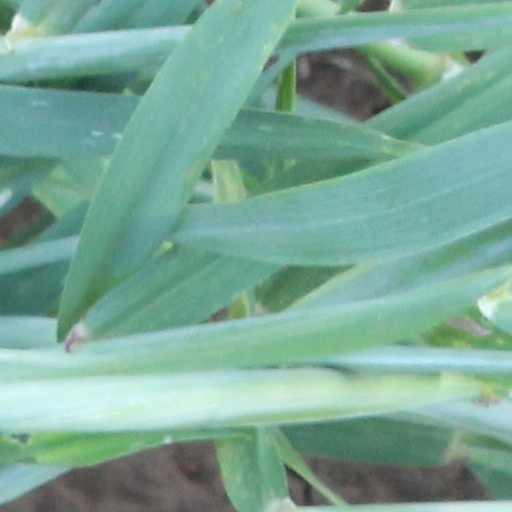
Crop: wheat